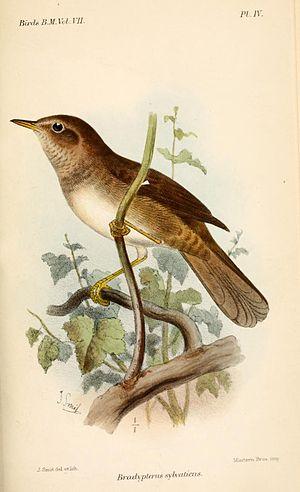
La Bouscarle de Knysna est une espèce d'oiseaux de la famille des Locustellidae.